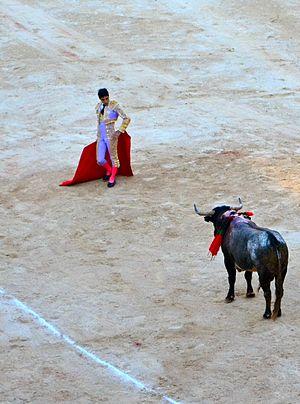
Javier Castaño devant un toro de Miura, à Nîmes en septembre 2013.
La Feria de Nîmes est une fête populaire centrée sur la tauromachie se tenant chaque année à Nîmes, officiellement depuis 1952, officieusement, et en toute illégalité, depuis la fin du XIXᵉ siècle, après la célèbre « corrida de la contestation » de 1894, et plus ouvertement à la suite de la réussite du manadier Bernard de Montaut-Manse à faire débouter la SPA de son action en justice contre les corridas à Nîmes.
Javier Castaño, né le 28 février 1980 à León, est un matador espagnol.